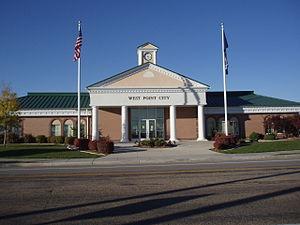
West Point est une municipalité américaine située dans le comté de Davis en Utah. Lors du recensement de 2010, sa population est de 9 511 habitants.